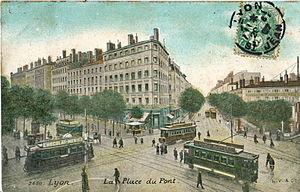
Carte postale ancienne éditée par L. V. &amp
L'ancien tramway de Lyon désigne le premier réseau de tramway qu'a connu la ville de Lyon entre 1880 et 1957. Exploités par la Compagnie des omnibus et tramways de Lyon, les tramways sont dans un premier temps à traction animale, puis rapidement convertis à la traction électrique. Bien que n'étant pas le seul exploitant de chemin de fer dans la région lyonnaise, l'OTL va progressivement absorber les entreprises locales et développer son réseau. Le dernier tramway urbain circule le 30 janvier 1956, et le dernier tramway suburbain le 30 juin 1957. Il faudra attendre le 2 janvier 2001, pour voir de nouveau rouler un tramway à Lyon avec la mise en service des lignes T1 et T2 du nouveau tramway lyonnais.
L’histoire urbaine de Lyon permet de retracer les formes que prend l’occupation humaine du site au cours de l'histoire de la ville.